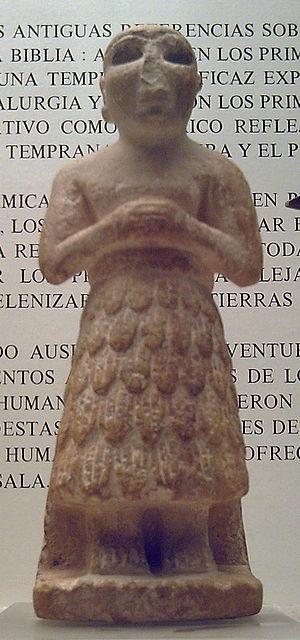
L'Orant de Goudéa est une statuette datant de 2550 à 2520 av. J.-C. de la période des dynasties archaïques de la civilisation mésopotamienne entre le Tigre et l'Euphrate. Elle mesure 21 cm de hauteur et 7,5 cm de largeur. Elle est donc antérieure de quatre siècles au règne de Goudéa.